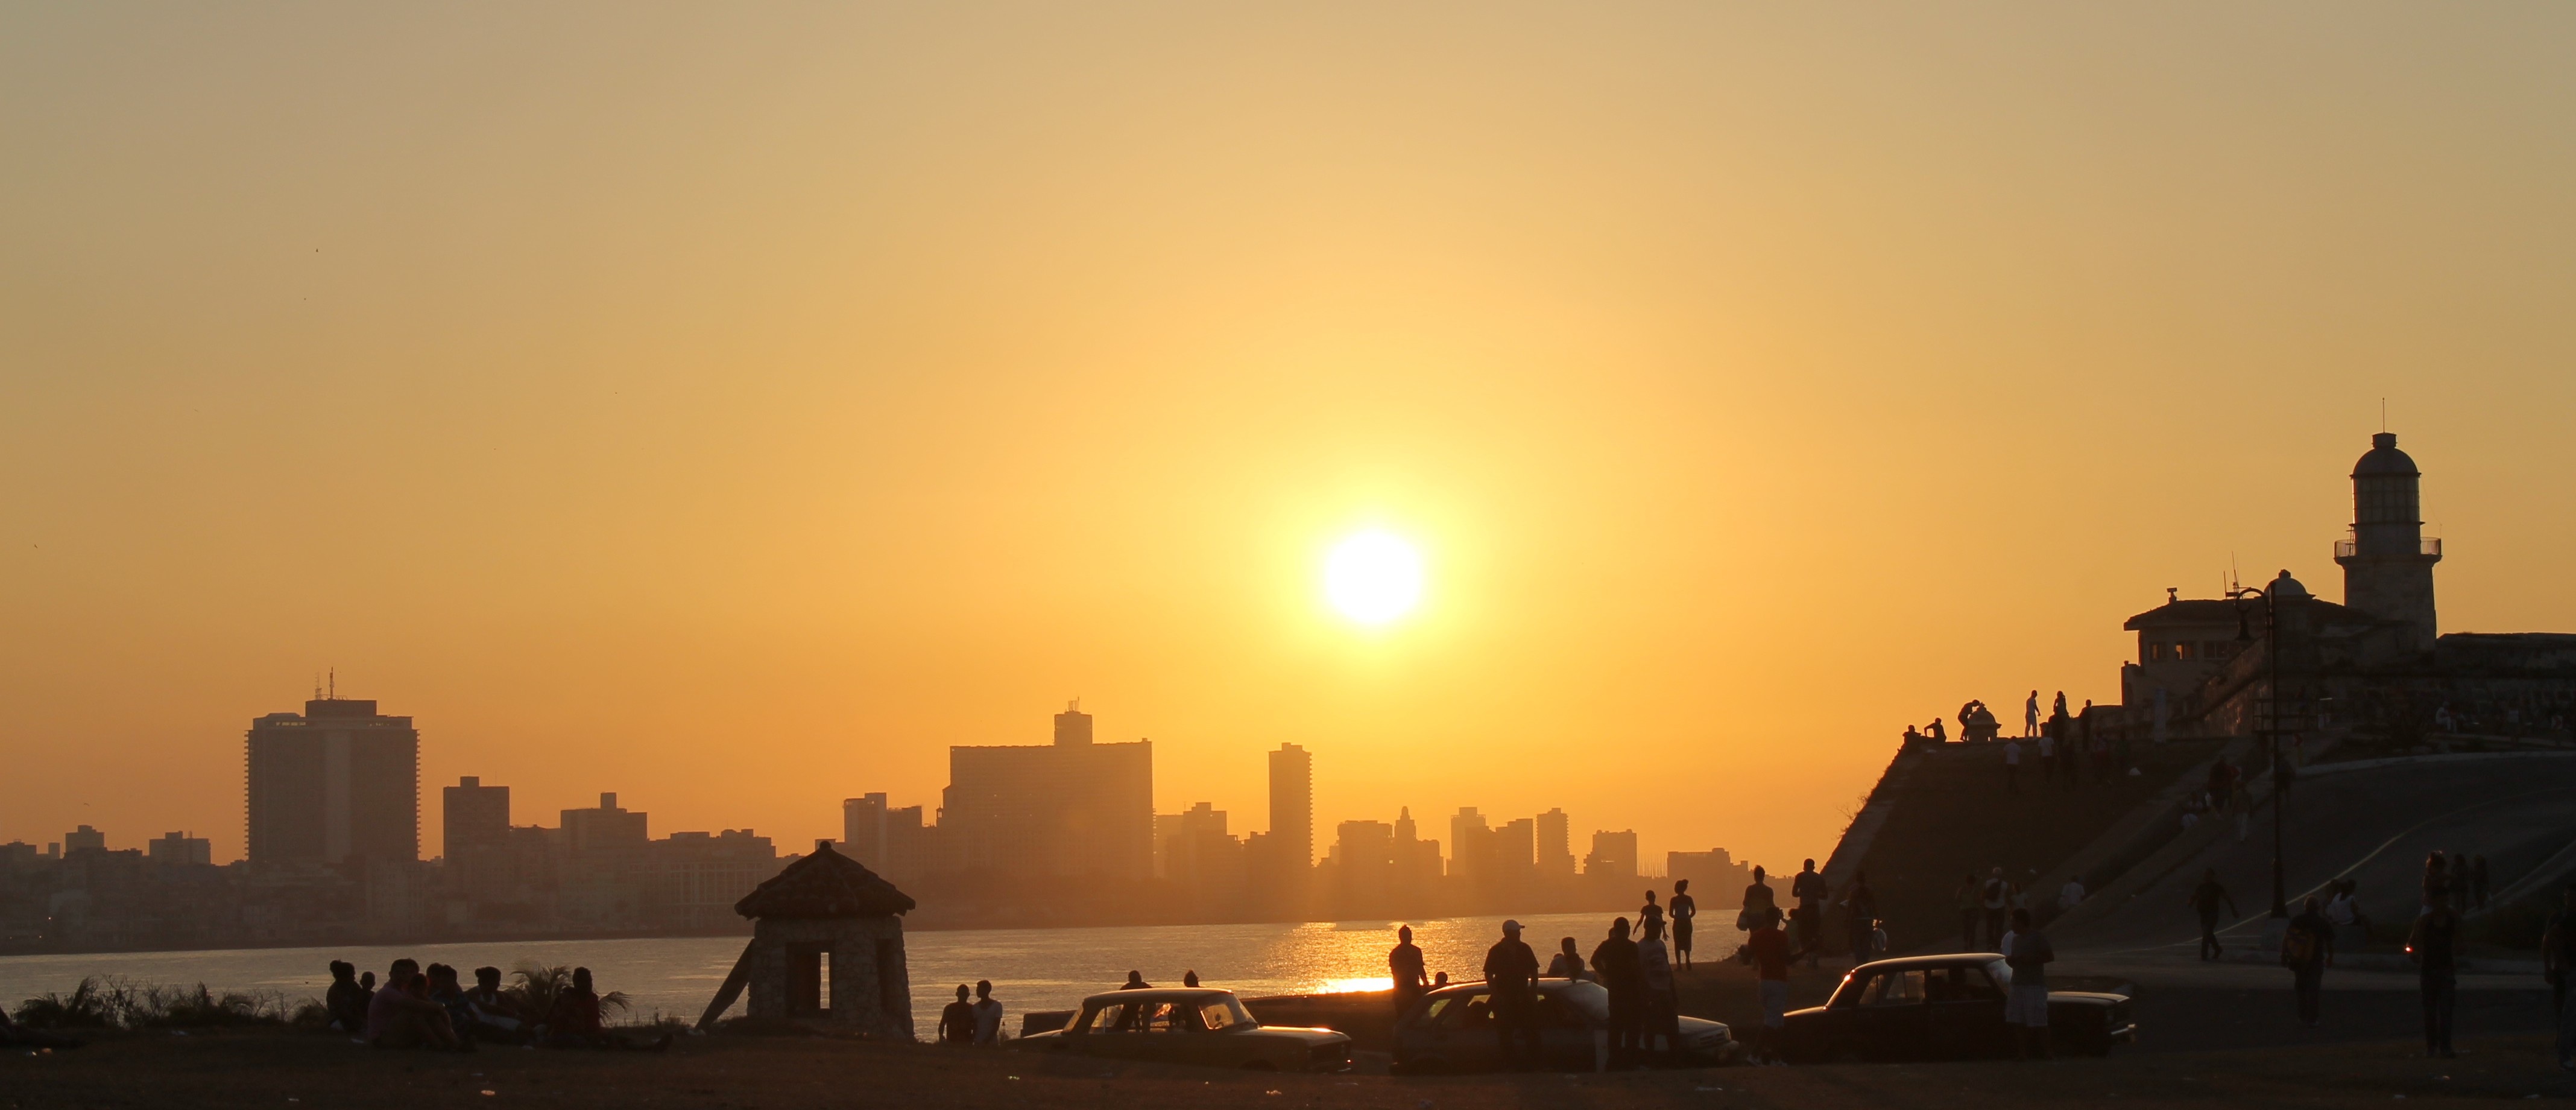
horizon, sun, sunrise, sunset, skyline, sunlight, morning, dawn, city, cityscape, dusk, evening, afterglow, atmospheric phenomenon